Ben Shibe

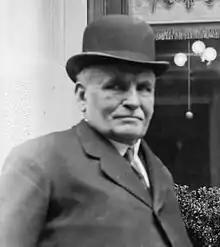
Shibe in 1910

Benjamin Franklin Shibe (January 23, 1838 – January 14, 1922) was an American sporting goods and baseball executive who was owner and president of the Philadelphia Athletics of the American League from 1901 until his death. He is credited with the invention of the automated stitching machinery to make standardized baseballs. Shibe Park was named in his honor from 1909 to 1954. Shibe died in 1922, and is buried in West Laurel Hill Cemetery, Bala Cynwyd, Pennsylvania.